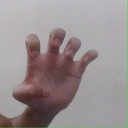
अक्षर: झ